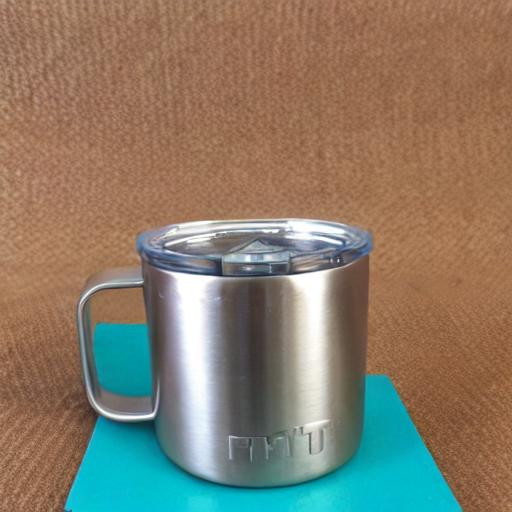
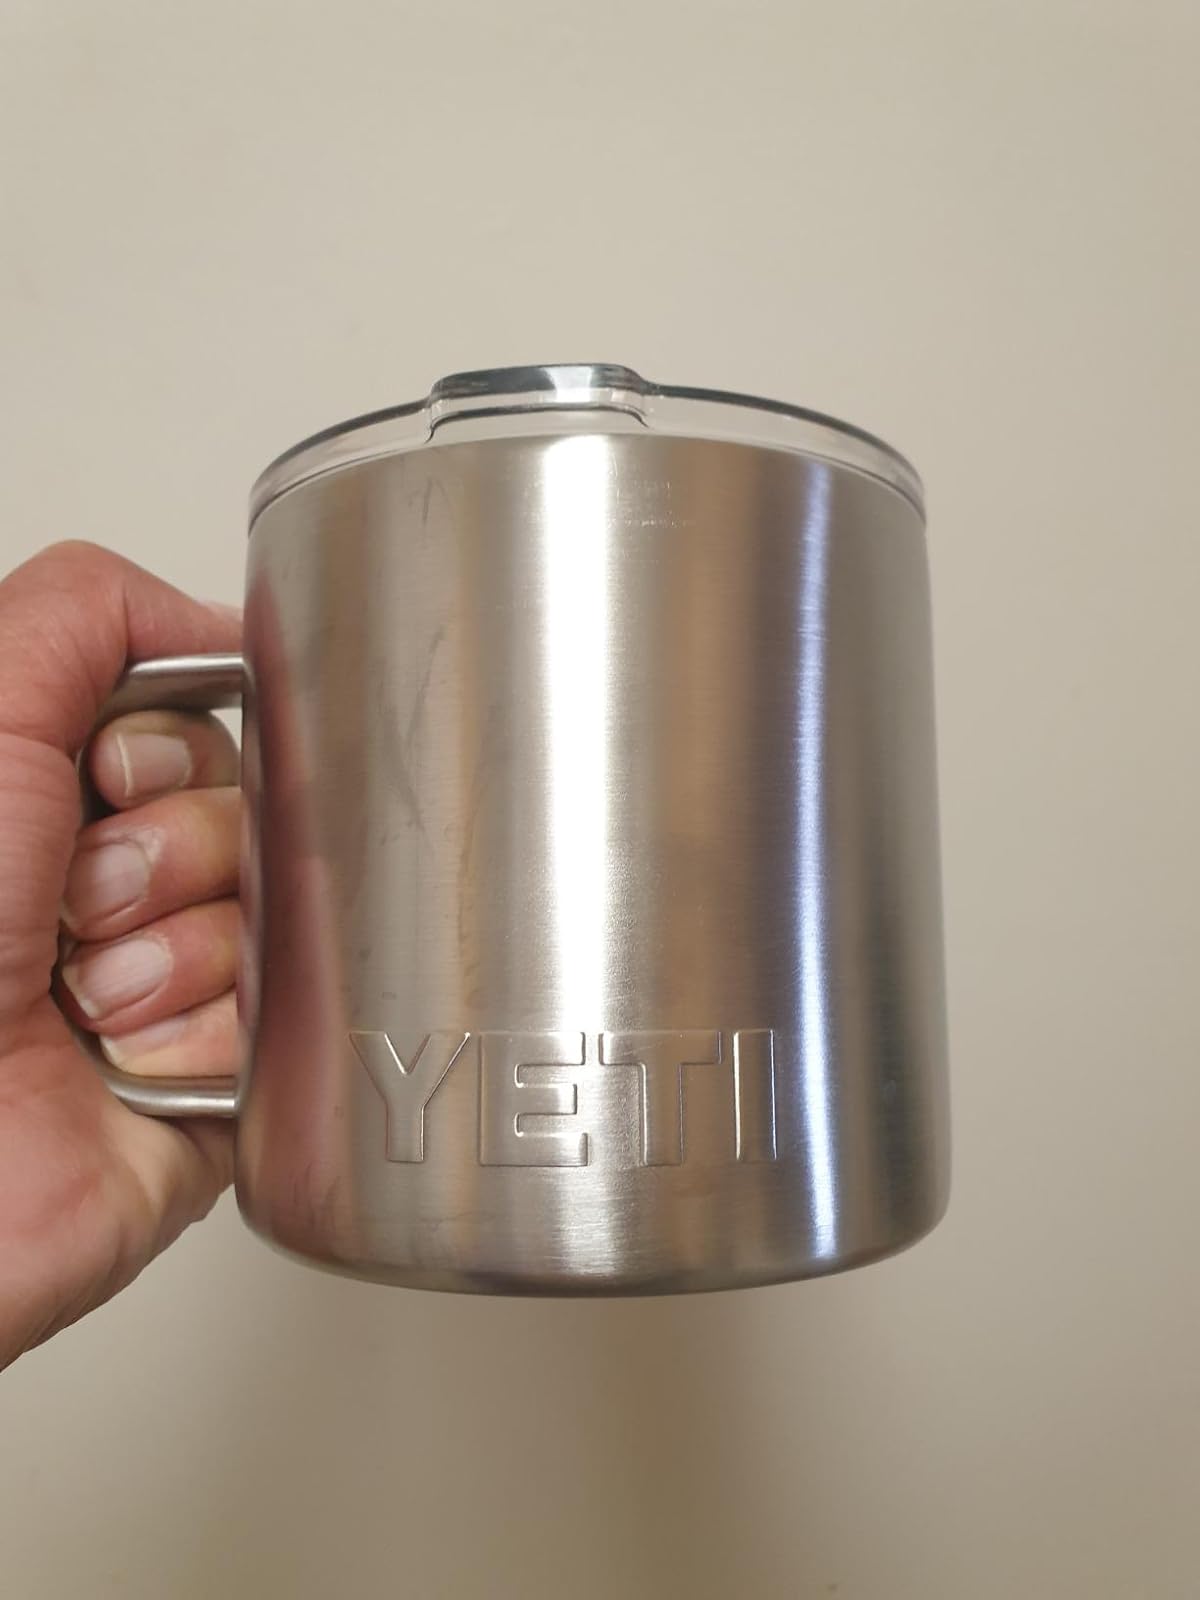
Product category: items_mug
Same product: no